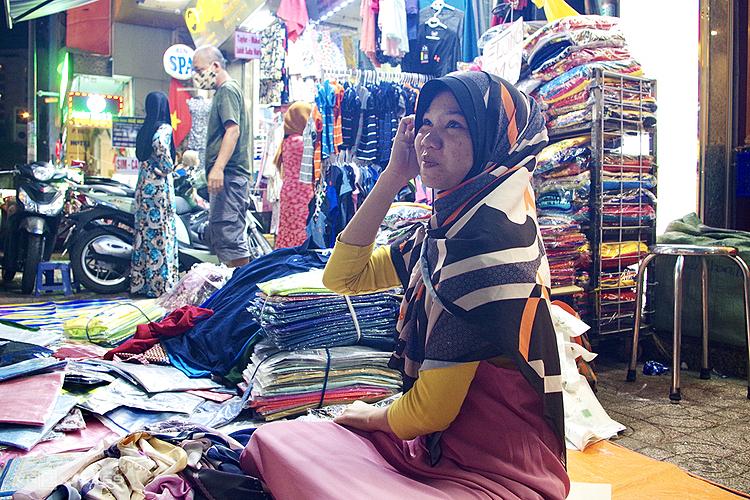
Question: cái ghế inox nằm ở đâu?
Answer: cái ghế inox nằm sau lưng người phụ nữ quấn khăn đang ngồi